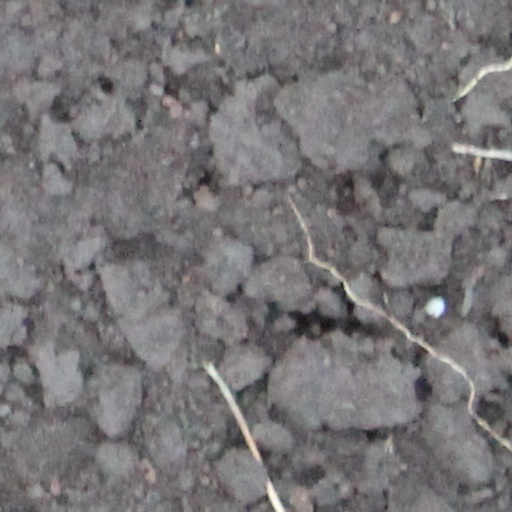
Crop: wheat